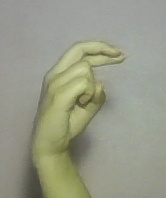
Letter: zay